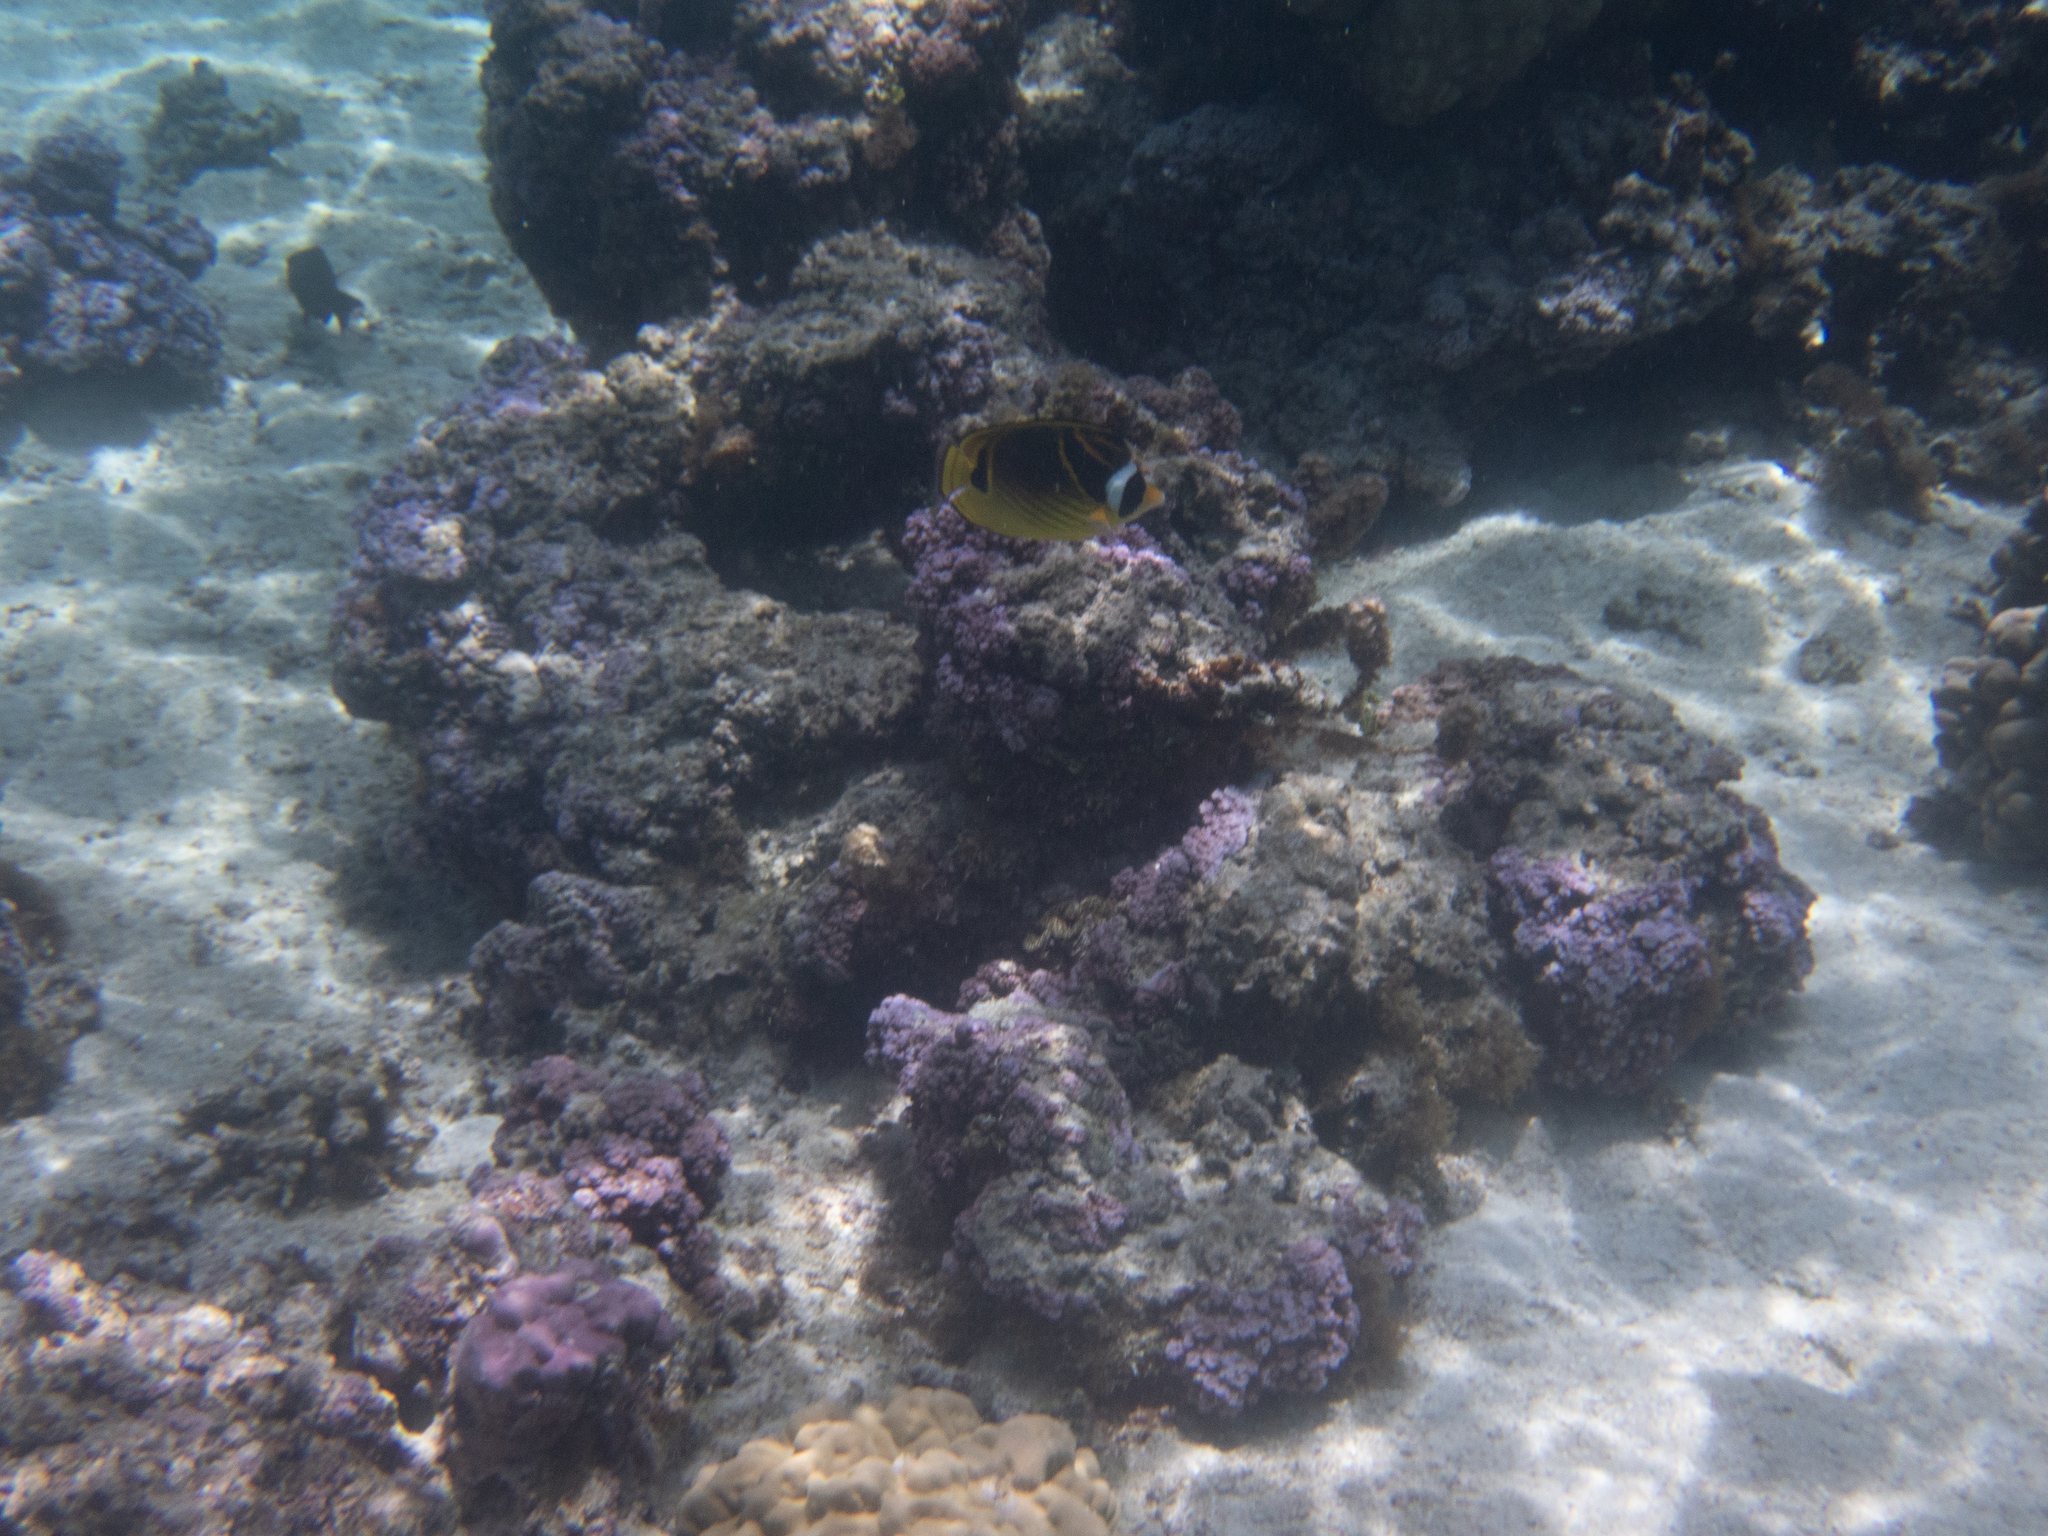
Chaetodon lunula (Raccoon Butterflyfish)